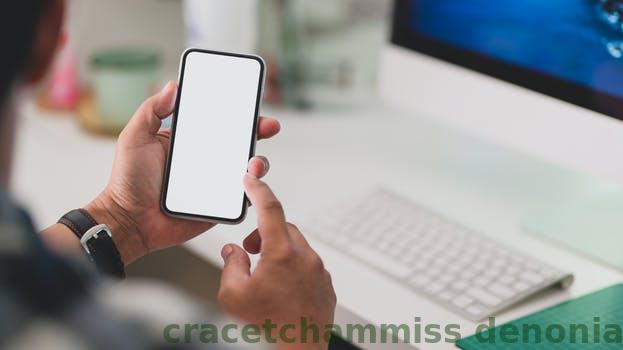
Label: Watermark